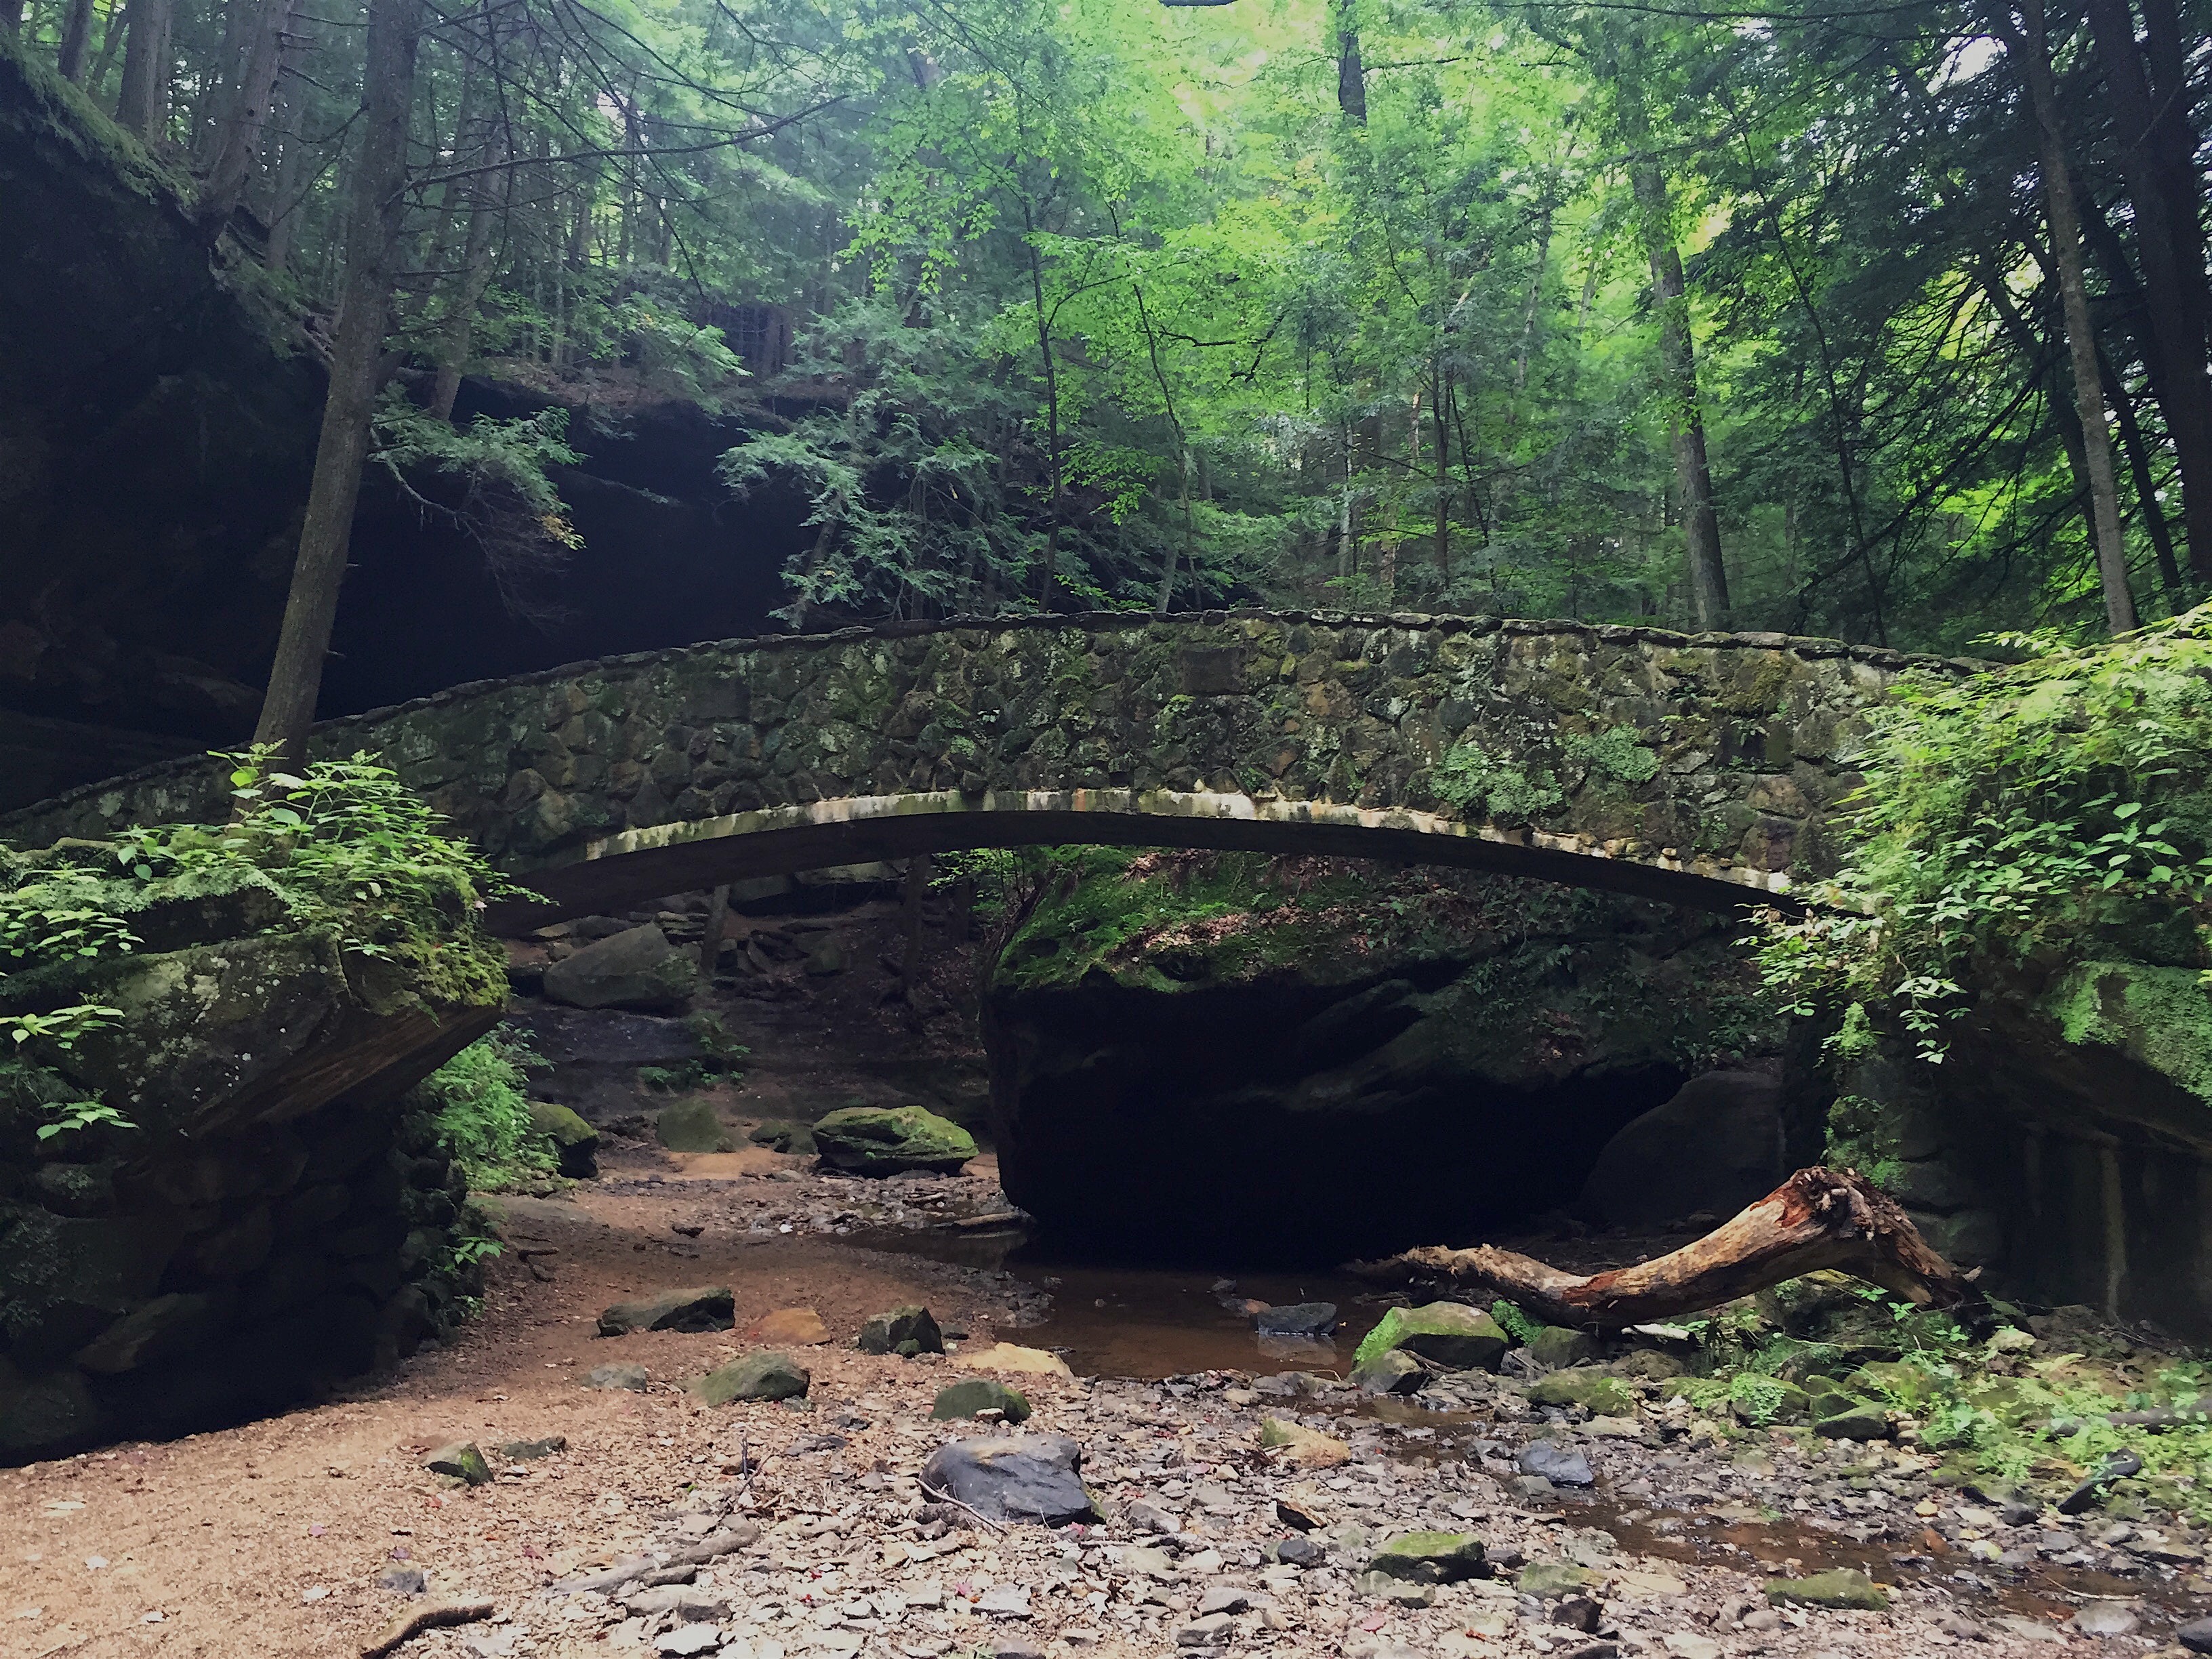
forest, bridge, river, valley, stream, jungle, rainforest, ravine, wadi, natural environment, geographical feature